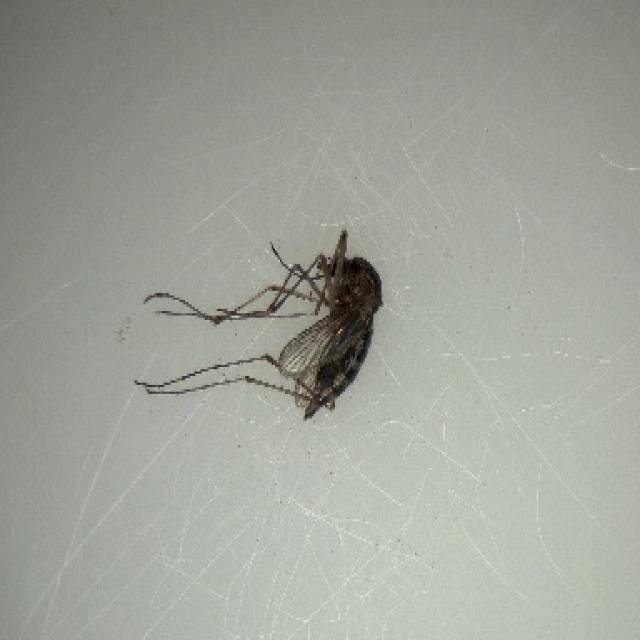
Species: aedes_vexans